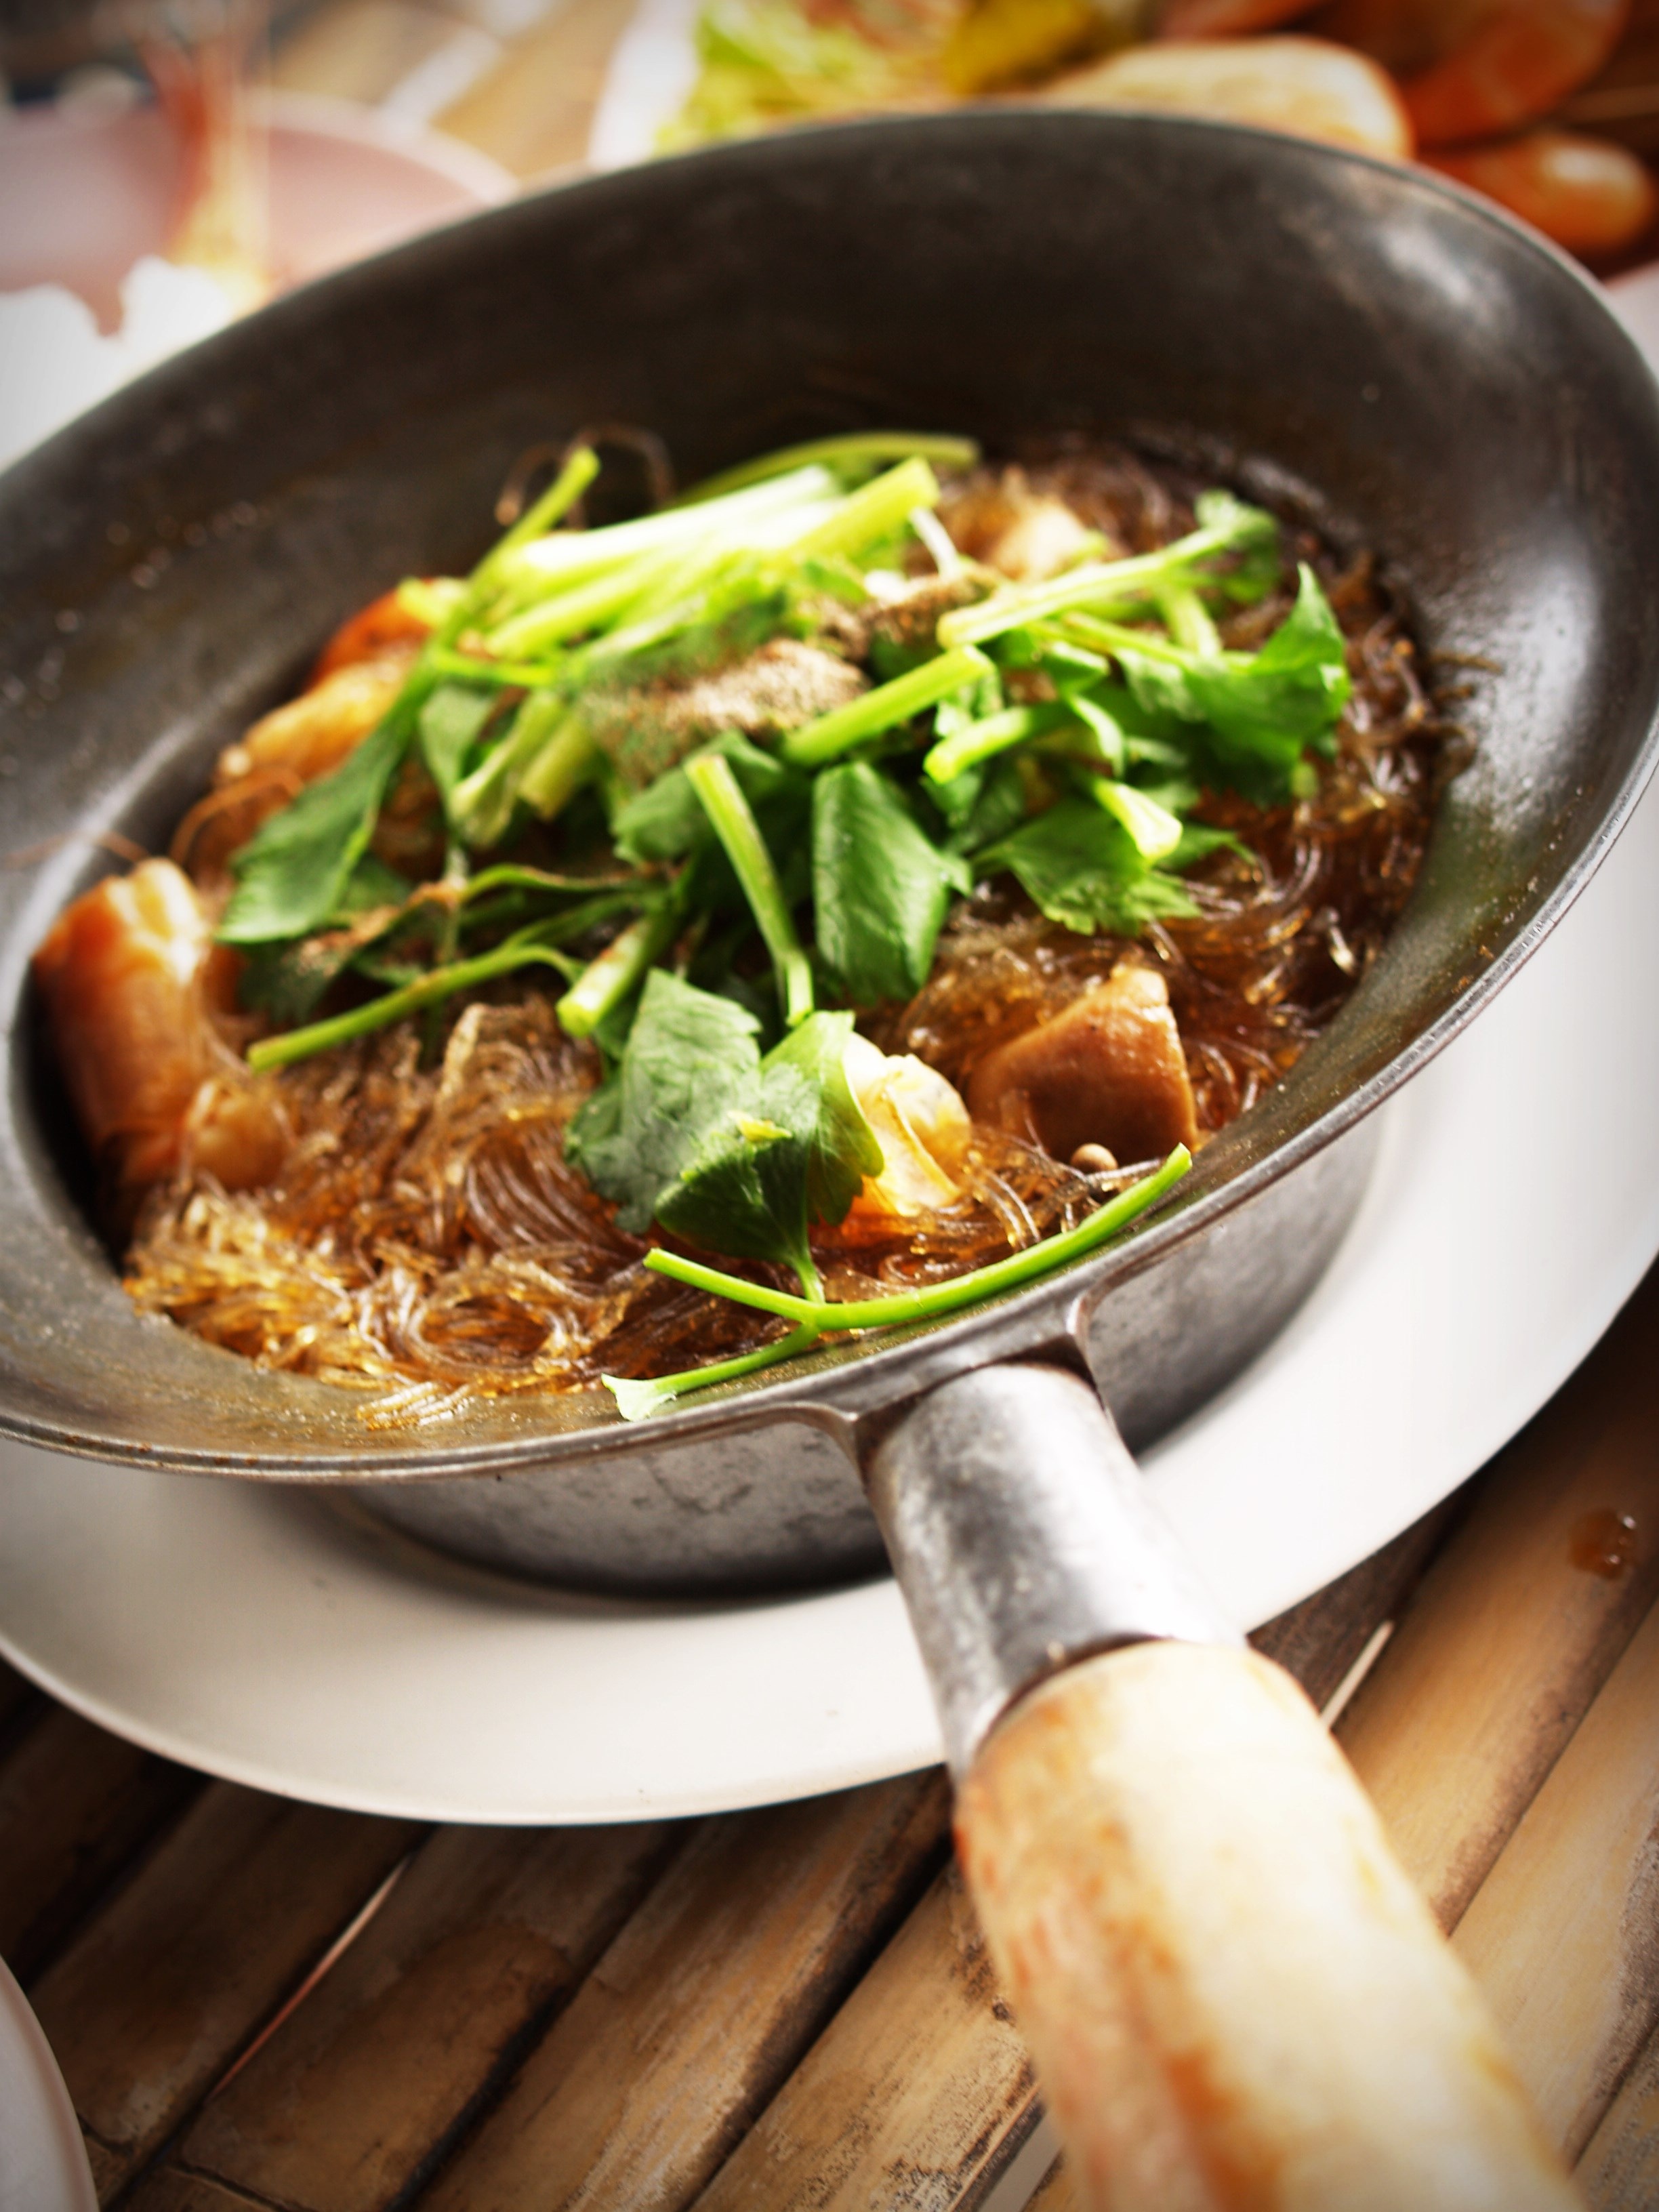
dish, meal, food, salad, pepper, chili, ingredient, herb, produce, vegetable, seafood, kitchen, asia, gourmet, meat, pork, cuisine, sauce, chicken, soup, rice, onion, variety, lemon, egg, noodle, cook, lime, lemongrass, asian food, fried, hot, spicy, collage, culture, thai, curry, lime leaf, southeast asian food